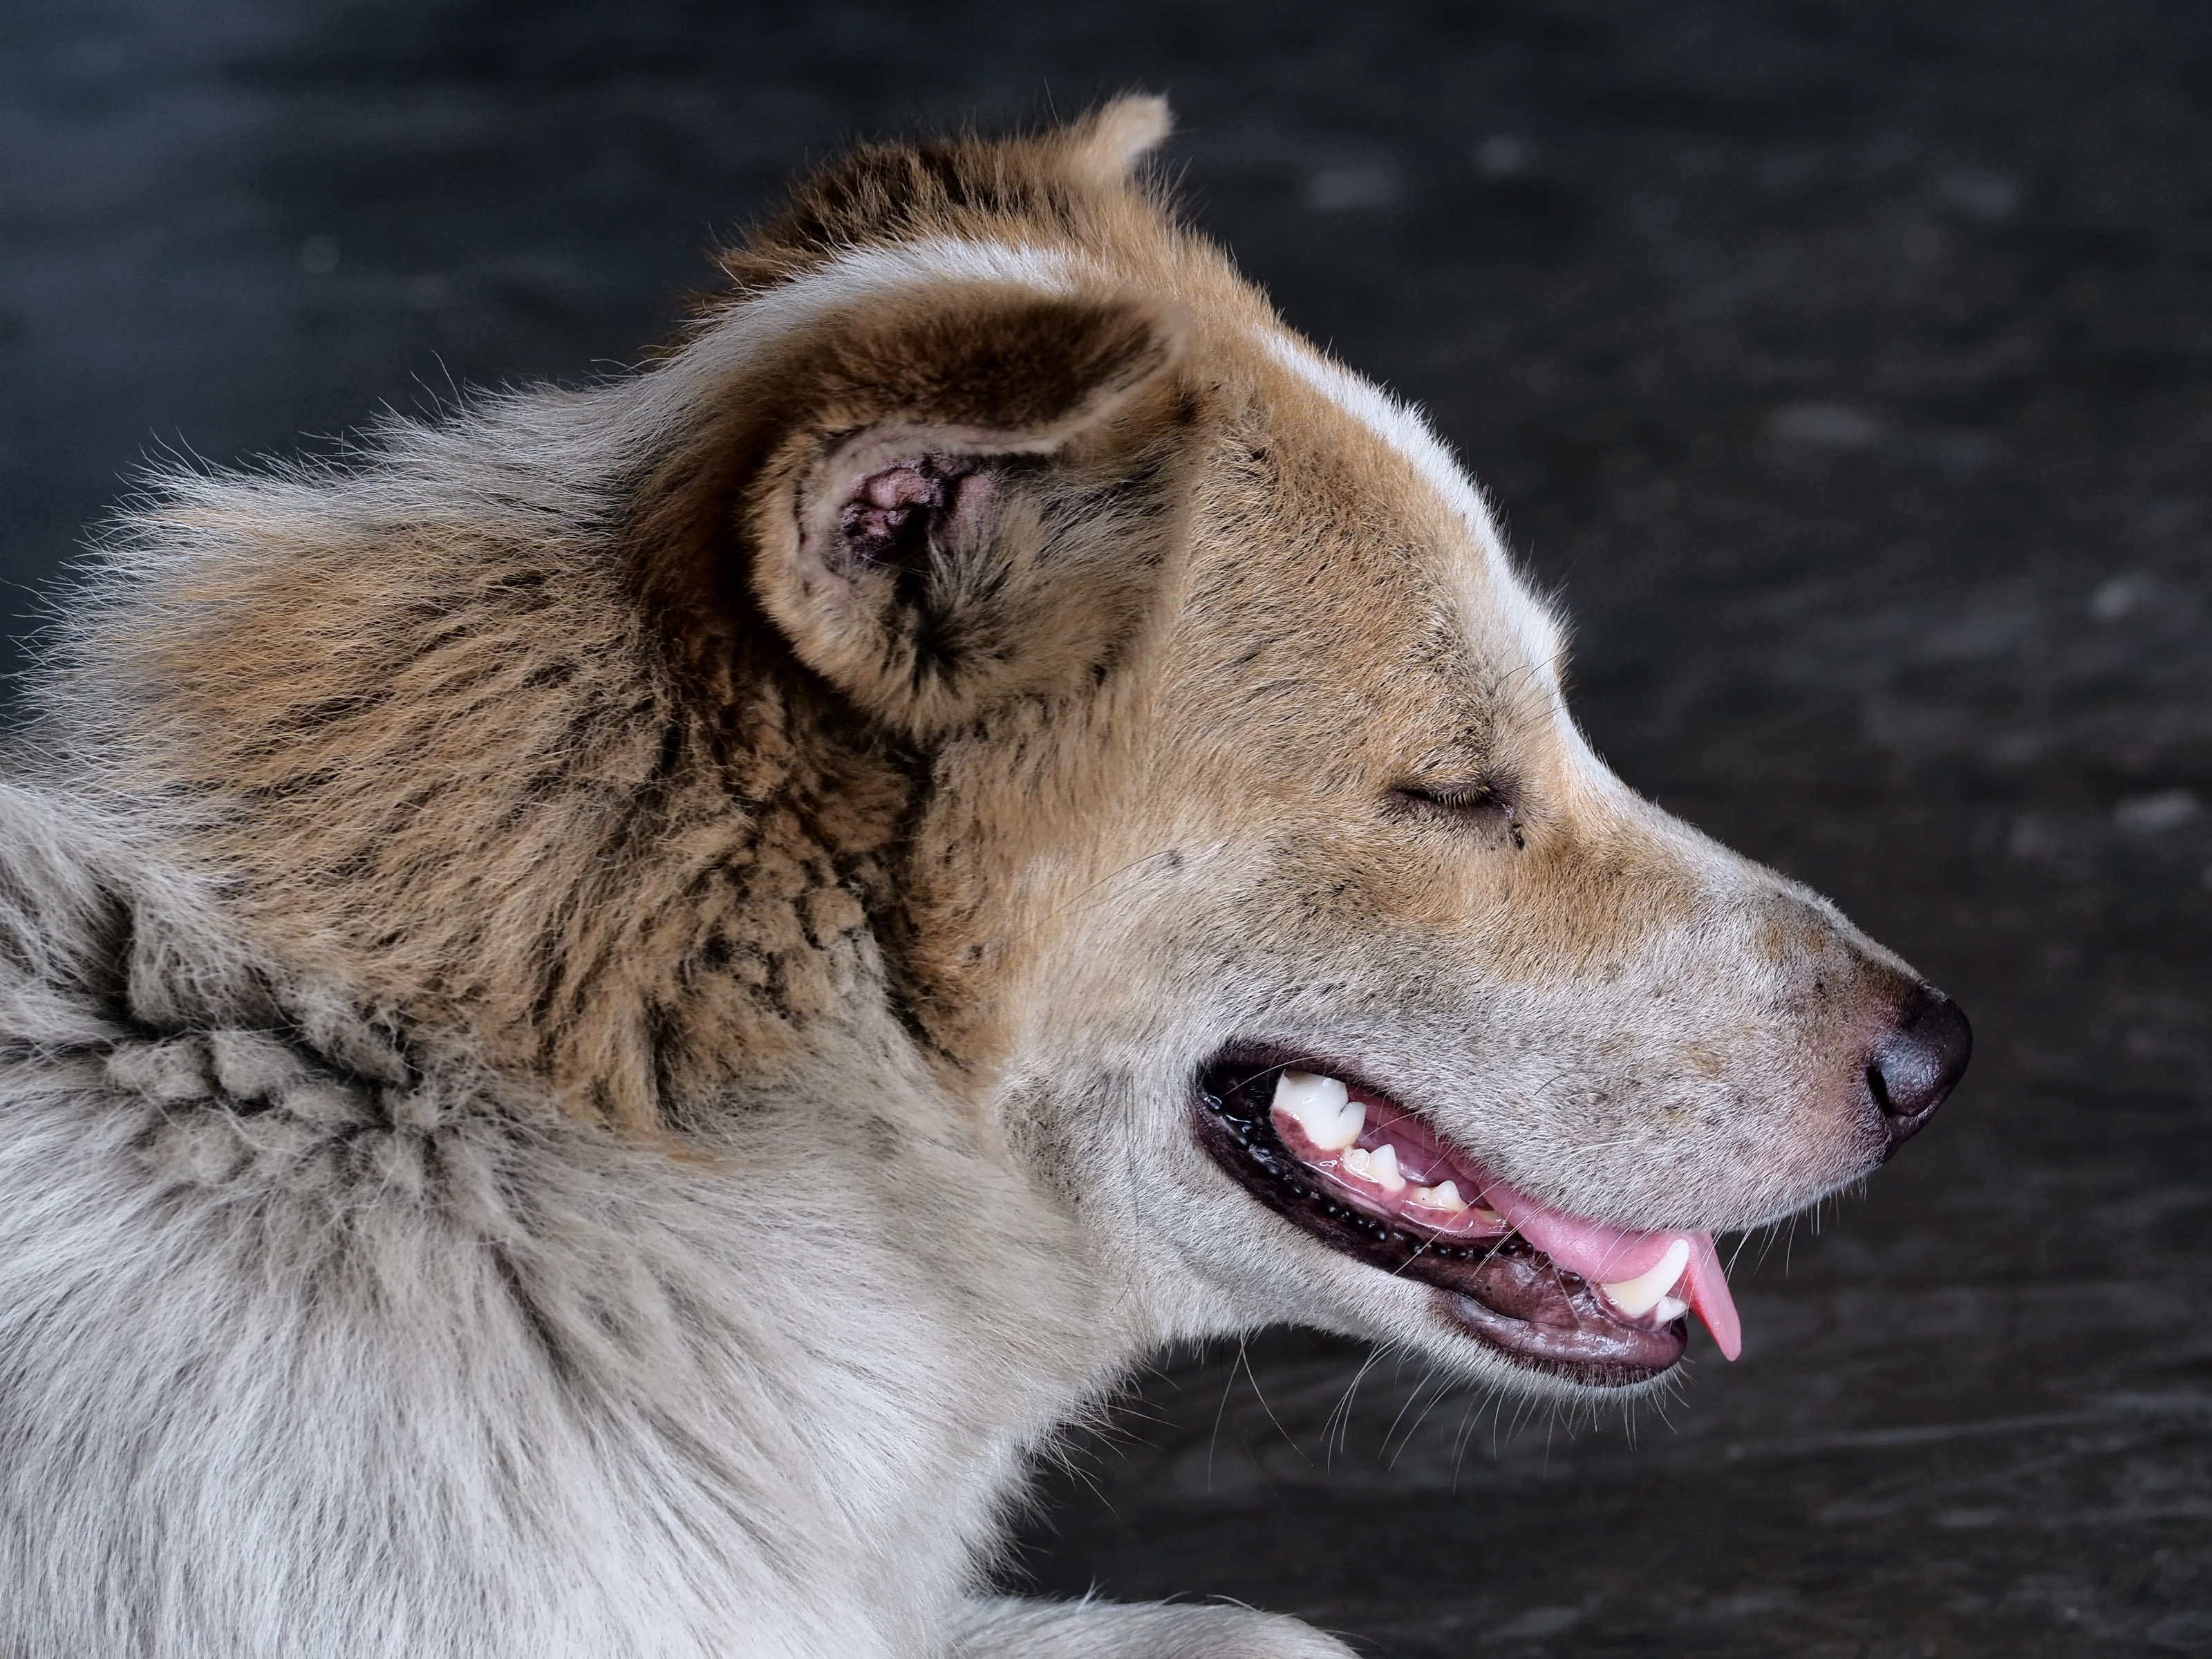
dog, mammal, dirty, wolf, yawn, nose, head, vertebrate, stray dog, dog like mammal, wolfdog, dog breed group, greenland dog